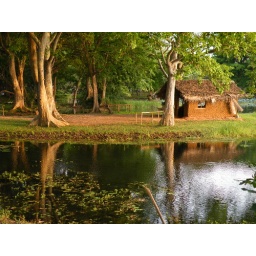
Little house by the lake